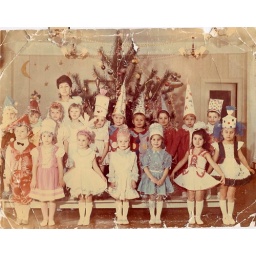
i'm second from the right in a white and red dress